The Hungry Mile

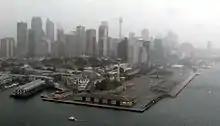
Barangaroo in the foreground, before shipping buildings were demolished

The Hungry Mile is the name harbourside workers gave to the docklands area of Darling Harbour East, in Sydney, New South Wales, Australia in the Great Depression. Workers would walk from wharf to wharf in search of a job, often failing to find one.